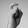
ASL letter: X